South American dreadnought race

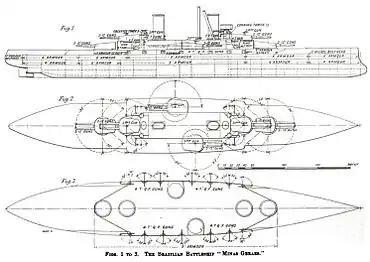
Plans of the "Minas Geraes" class, showing the armor values ("fig. 1") and the theoretically possible radii of the main and secondary batteries ("fig. 2 and 3")

Brazil's , the lead ship, was laid down by Armstrong on 17 April 1907, while its sister followed on 30 April at Vickers. Completion of the partial hull needed to launch "Minas Geraes" was delayed by a five-month strike to 10 September 1908. "São Paulo" followed on 19 April 1909. Both were christened in front of large crowds by the wife of Francisco Régis de Oliveira, the Brazilian ambassador to the United Kingdom. After fitting-out, the period after a warship's launch where it is completed, "Minas Geraes" was put through multiple trials of the speed, endurance, efficiency, and weaponry of the ship in September, including what was at that time the heaviest broadside ever fired off a warship. "Minas Geraes" was completed and handed over to Brazil on 5 January 1910. The trials proved that the blast from the class' superfiring upper turrets would not injure crewmen in the lower turrets. The ship itself managed to reach on an indicated horsepower (ihp) of 27,212. "São Paulo" followed its classmate in July, after its own trials at the end of May, where the ship reached at .